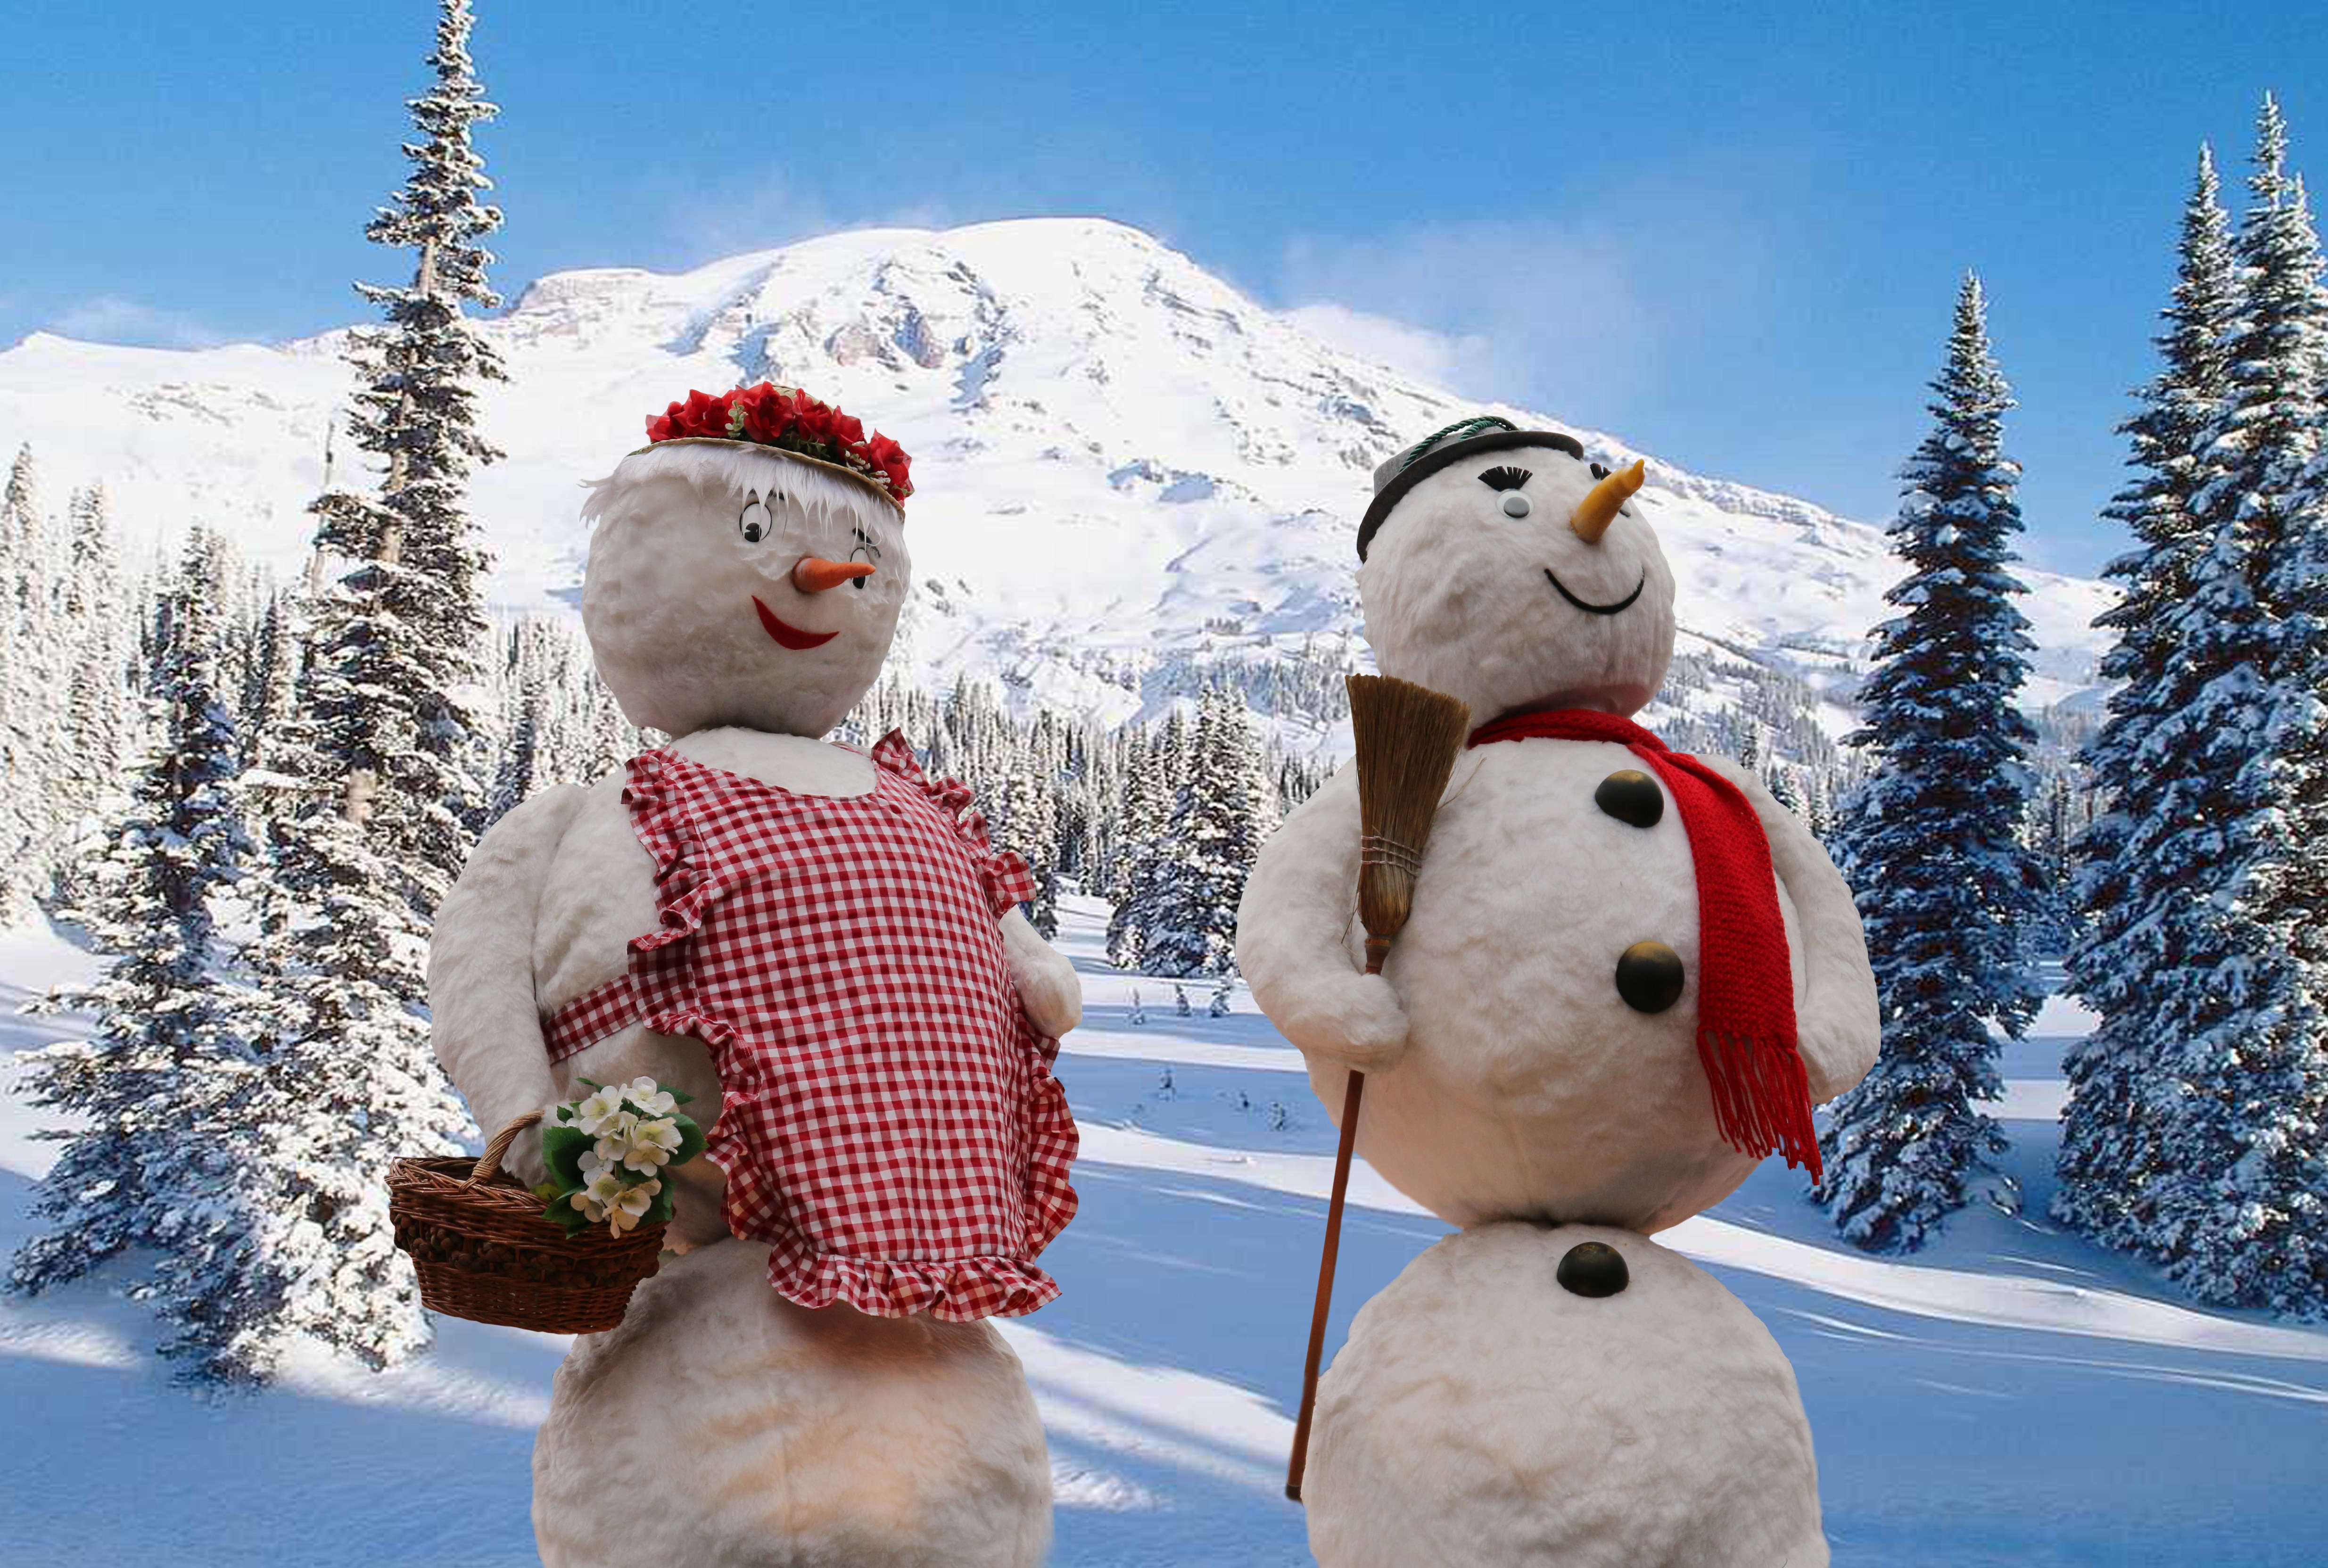
snow, winter, weather, christmas, season, snowman, winter dream, santa claus, wintry, winter forest, snowmen